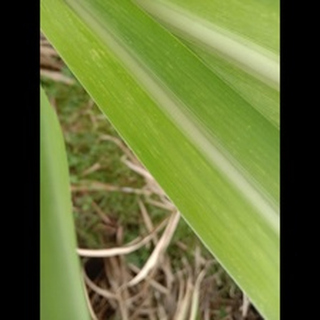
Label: sugarcane_mosaic